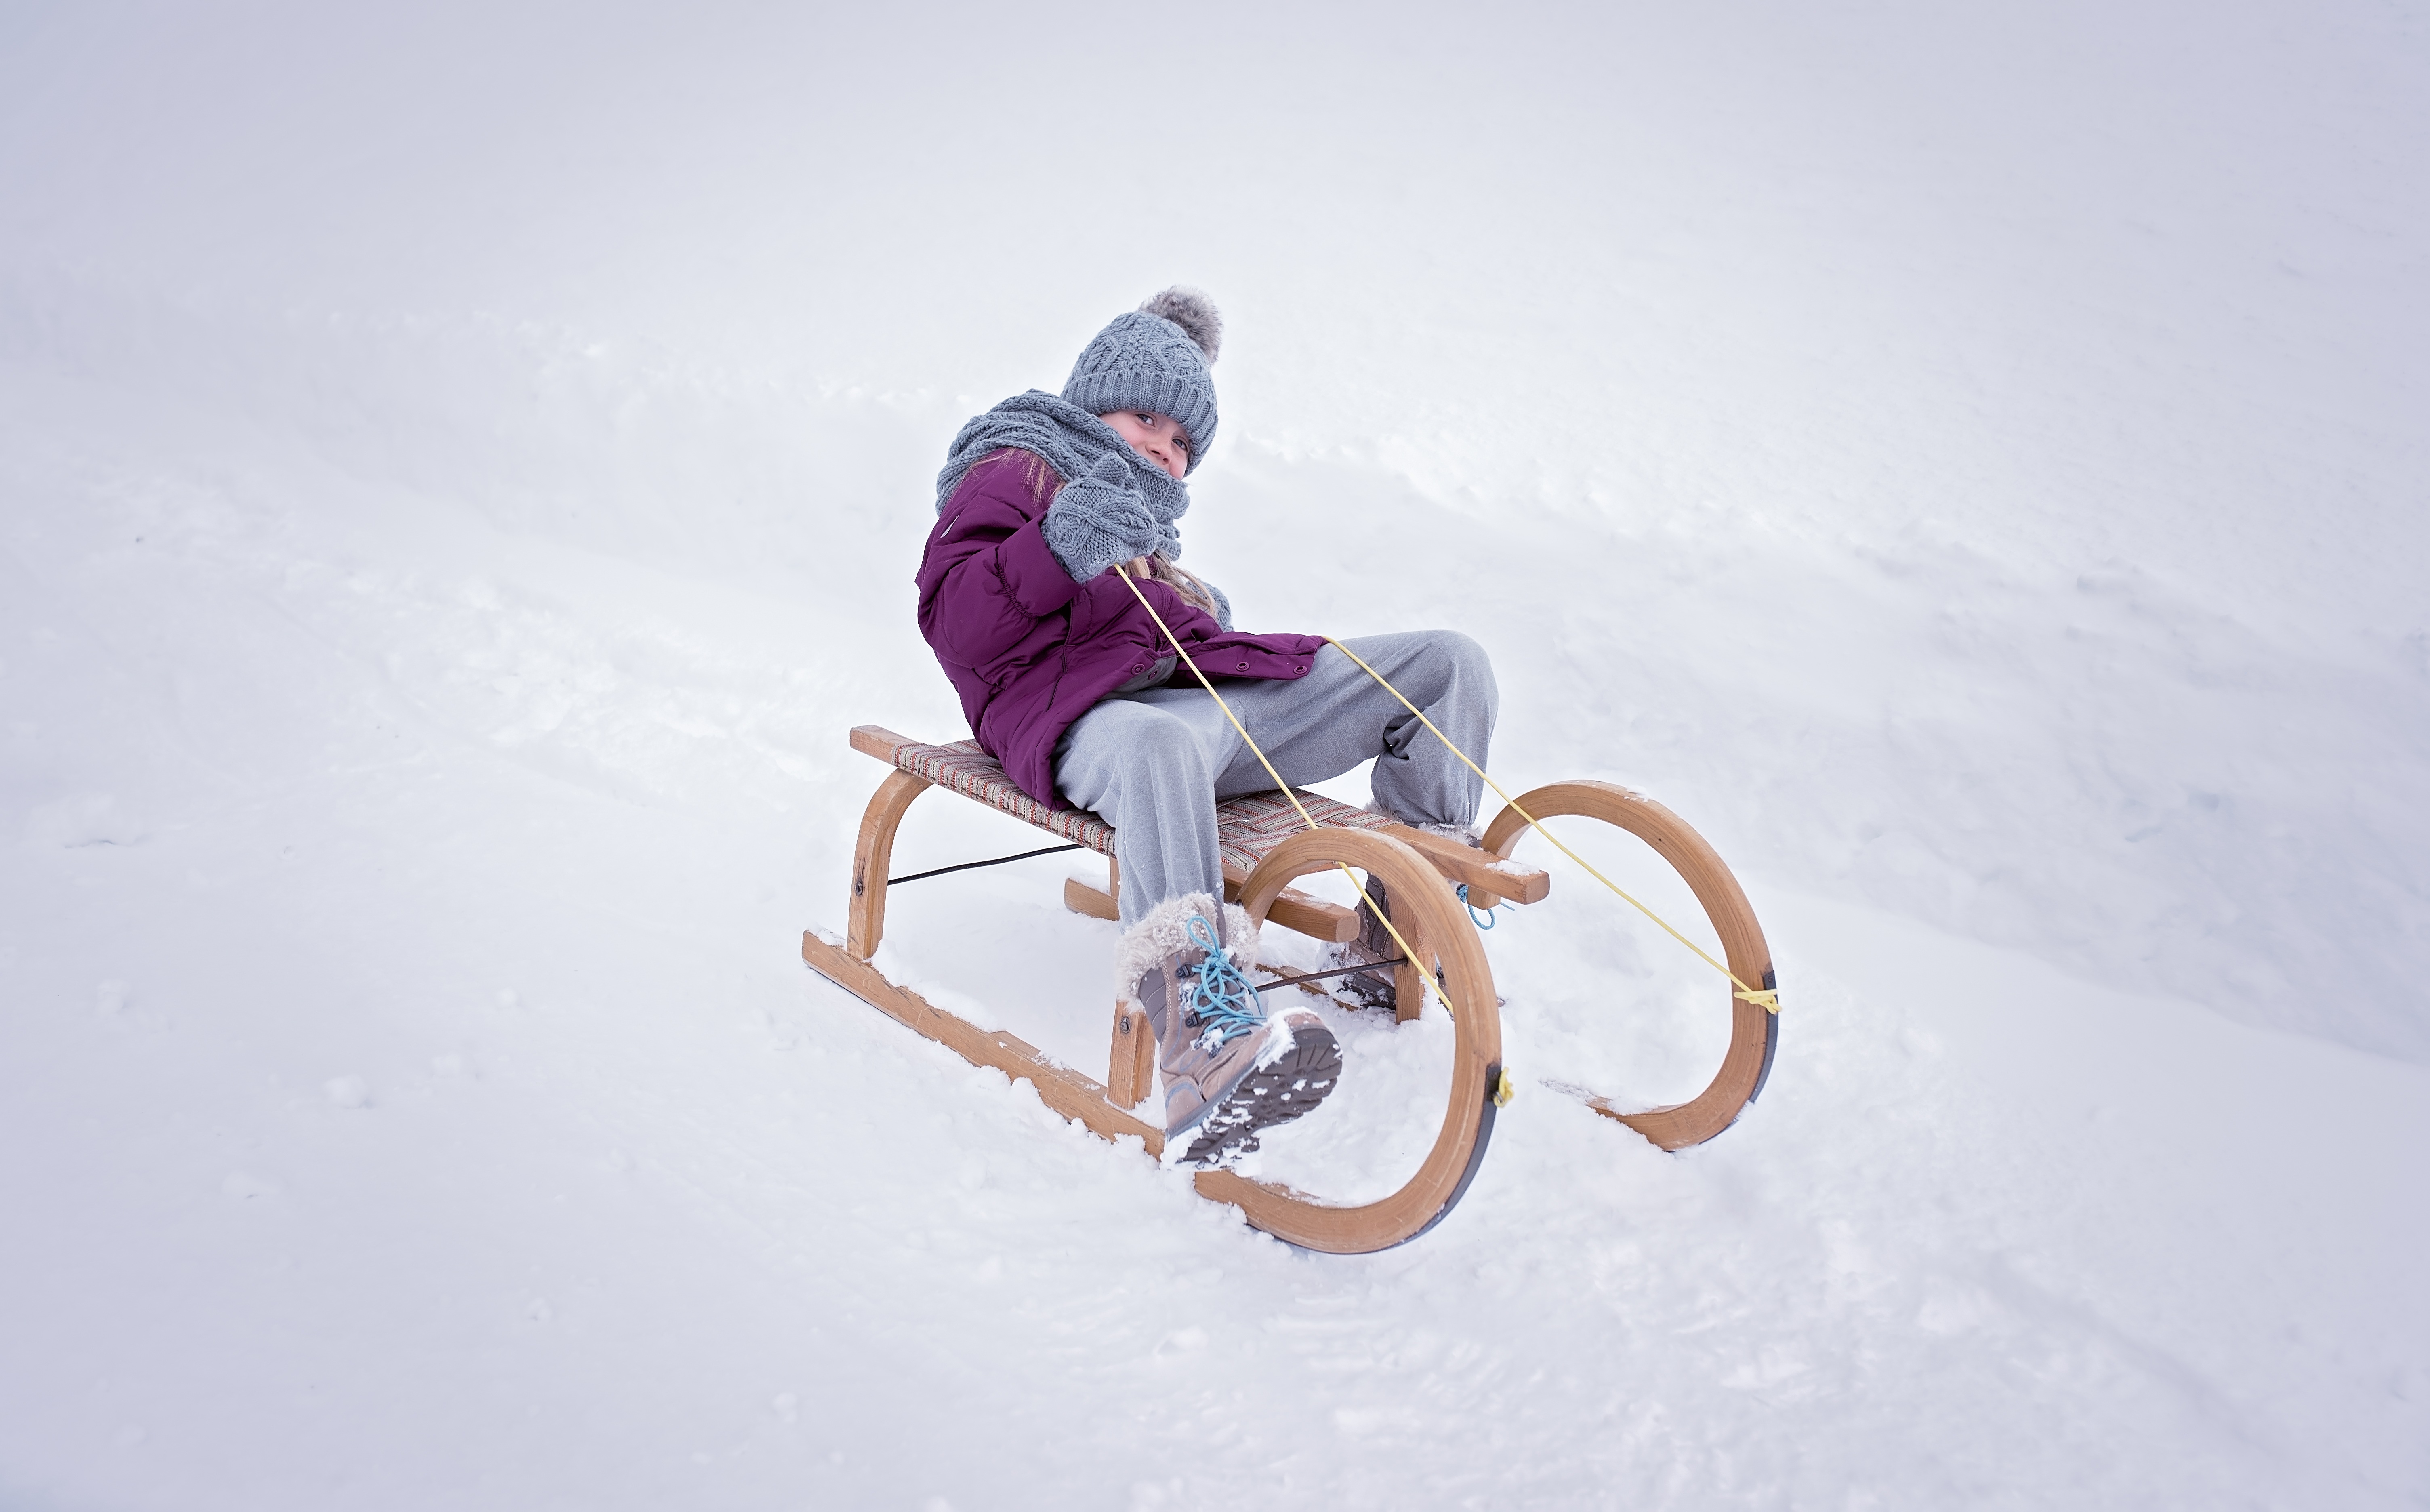
nature, person, snow, winter, girl, bicycle, vehicle, weather, child, human, extreme sport, season, sports equipment, winter sport, sled, out, slide, in motion, toboggan, land vehicle